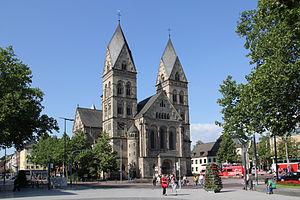
L'église catholique du Sacré-Cœur est une église de Coblence construite dans le sud de l'extension urbaine, selon les plans de Ludwig Becker de 1900 à 1903. C'est l'une des églises romanes les plus importantes d'Allemagne.